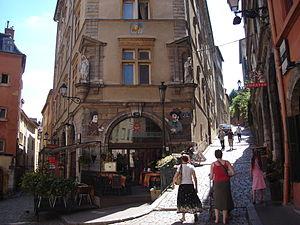
Place de la Trinité, Lyon
Le Vieux Lyon est le quartier médiéval et Renaissance de Lyon. Il est situé en bordure de Saône, au pied de la colline de Fourvière en rive droite de la Saône. C'est l'un des quartiers les plus vastes concernant cette période médiévale et Renaissance qui est encore resté intact jusqu'à nos jours.
La place de la Trinité est une place du 5ᵉ arrondissement de Lyon, dans le Vieux Lyon.